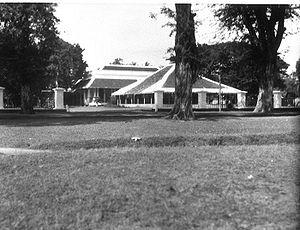
Le kabupaten de Situbondo, en indonésien Kabupaten Situbondo, est un kabupaten d'Indonésie situé dans la province de Java oriental.